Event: Nepal Earthquake
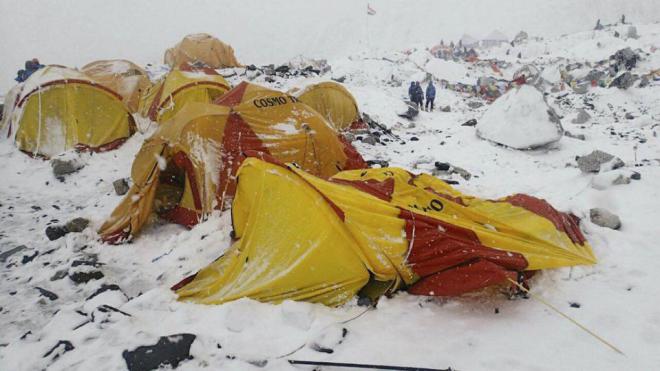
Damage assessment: damage